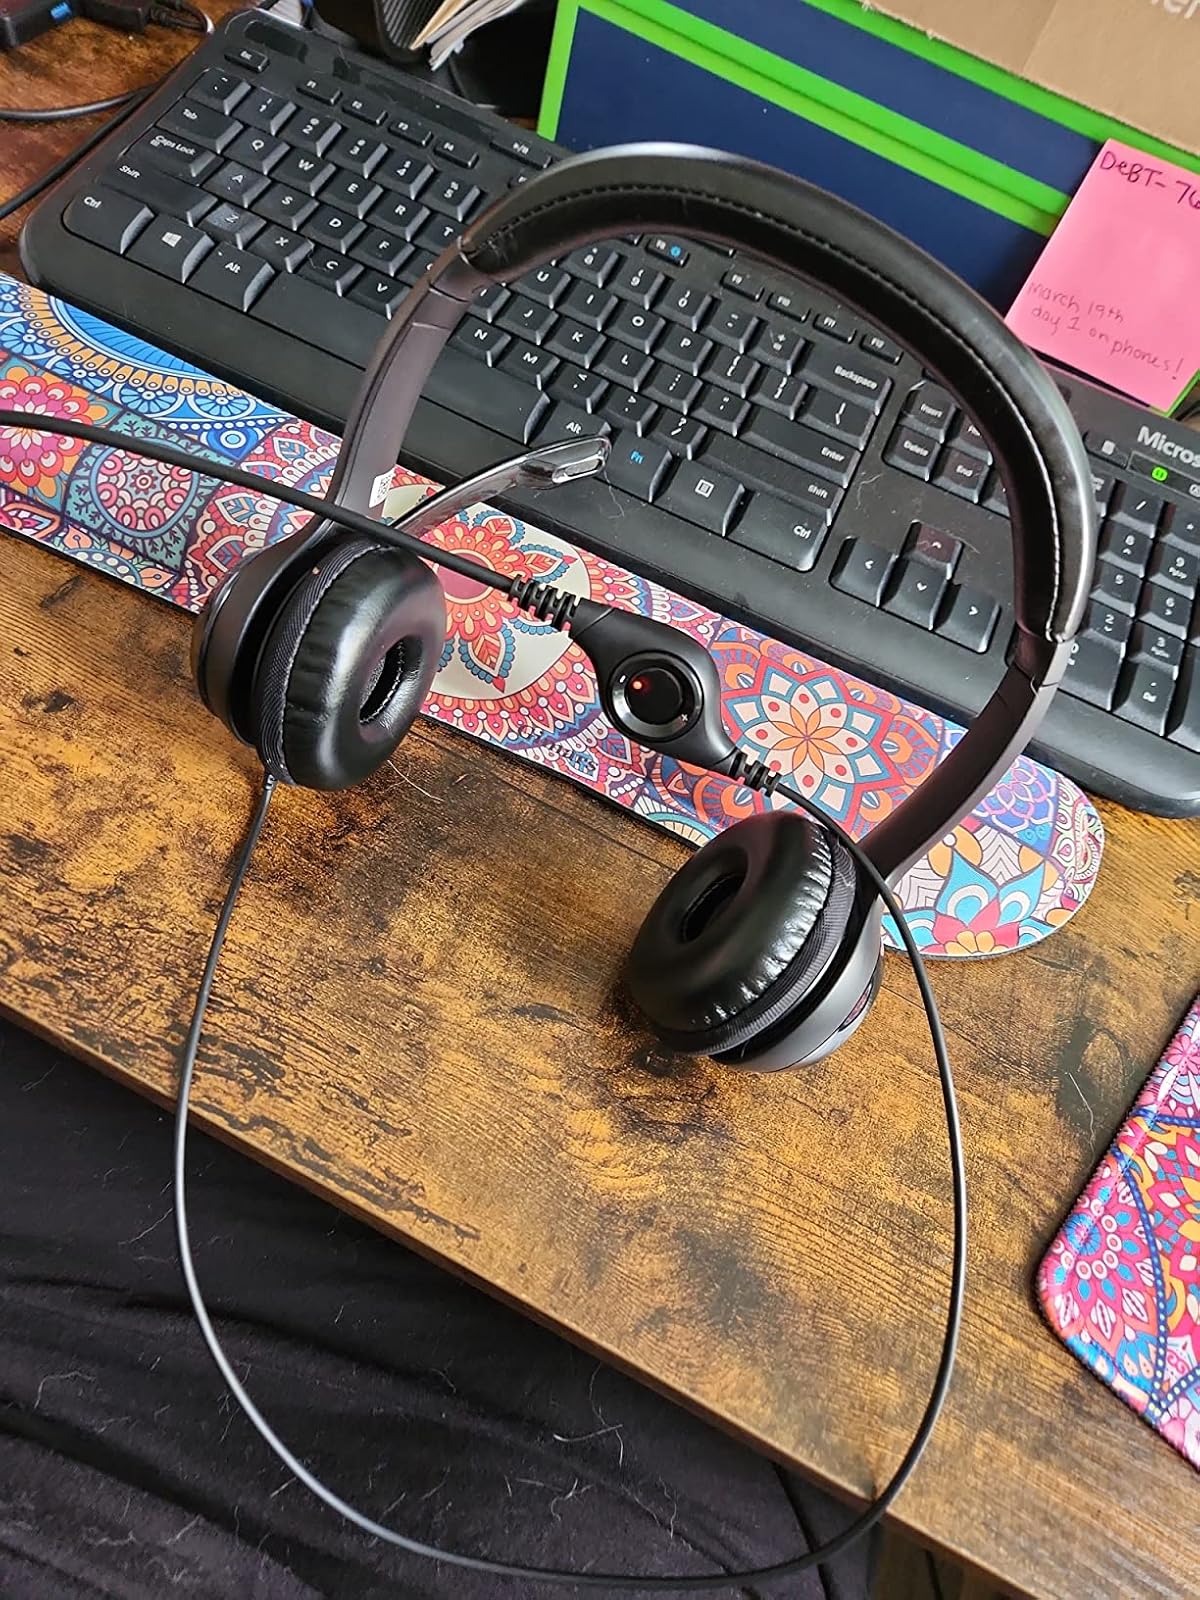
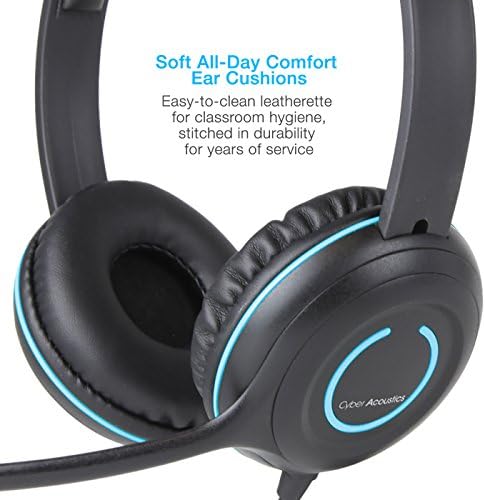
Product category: headphones
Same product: no